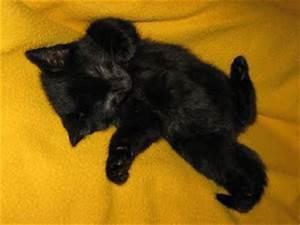
cat